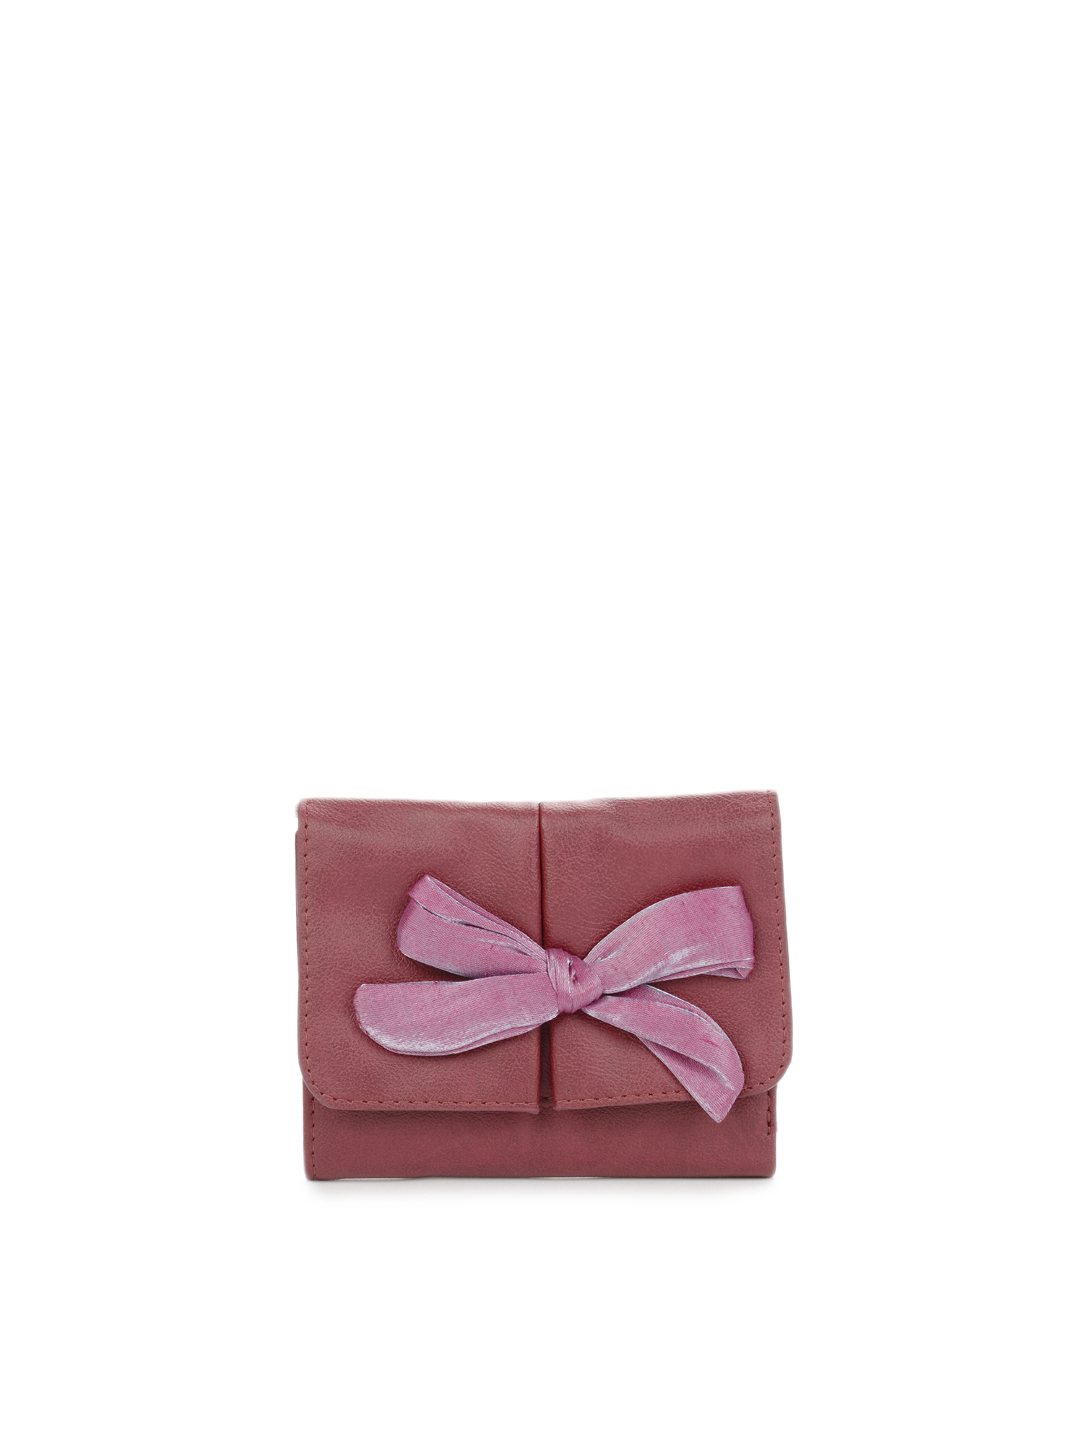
Baggit Women Pink Wallet
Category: Accessories / Wallets / Wallets
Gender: Women
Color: Pink
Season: Summer 2012
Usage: Casual